Tadeusz Sokołowski

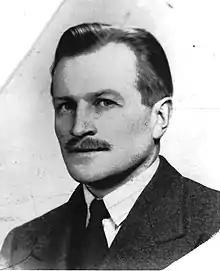

Tadeusz Sokołowski (25 September 1905 – 6 February 1943) was a Polish equestrian. He competed in two events at the 1936 Summer Olympics. He was killed by the Gestapo during World War II.